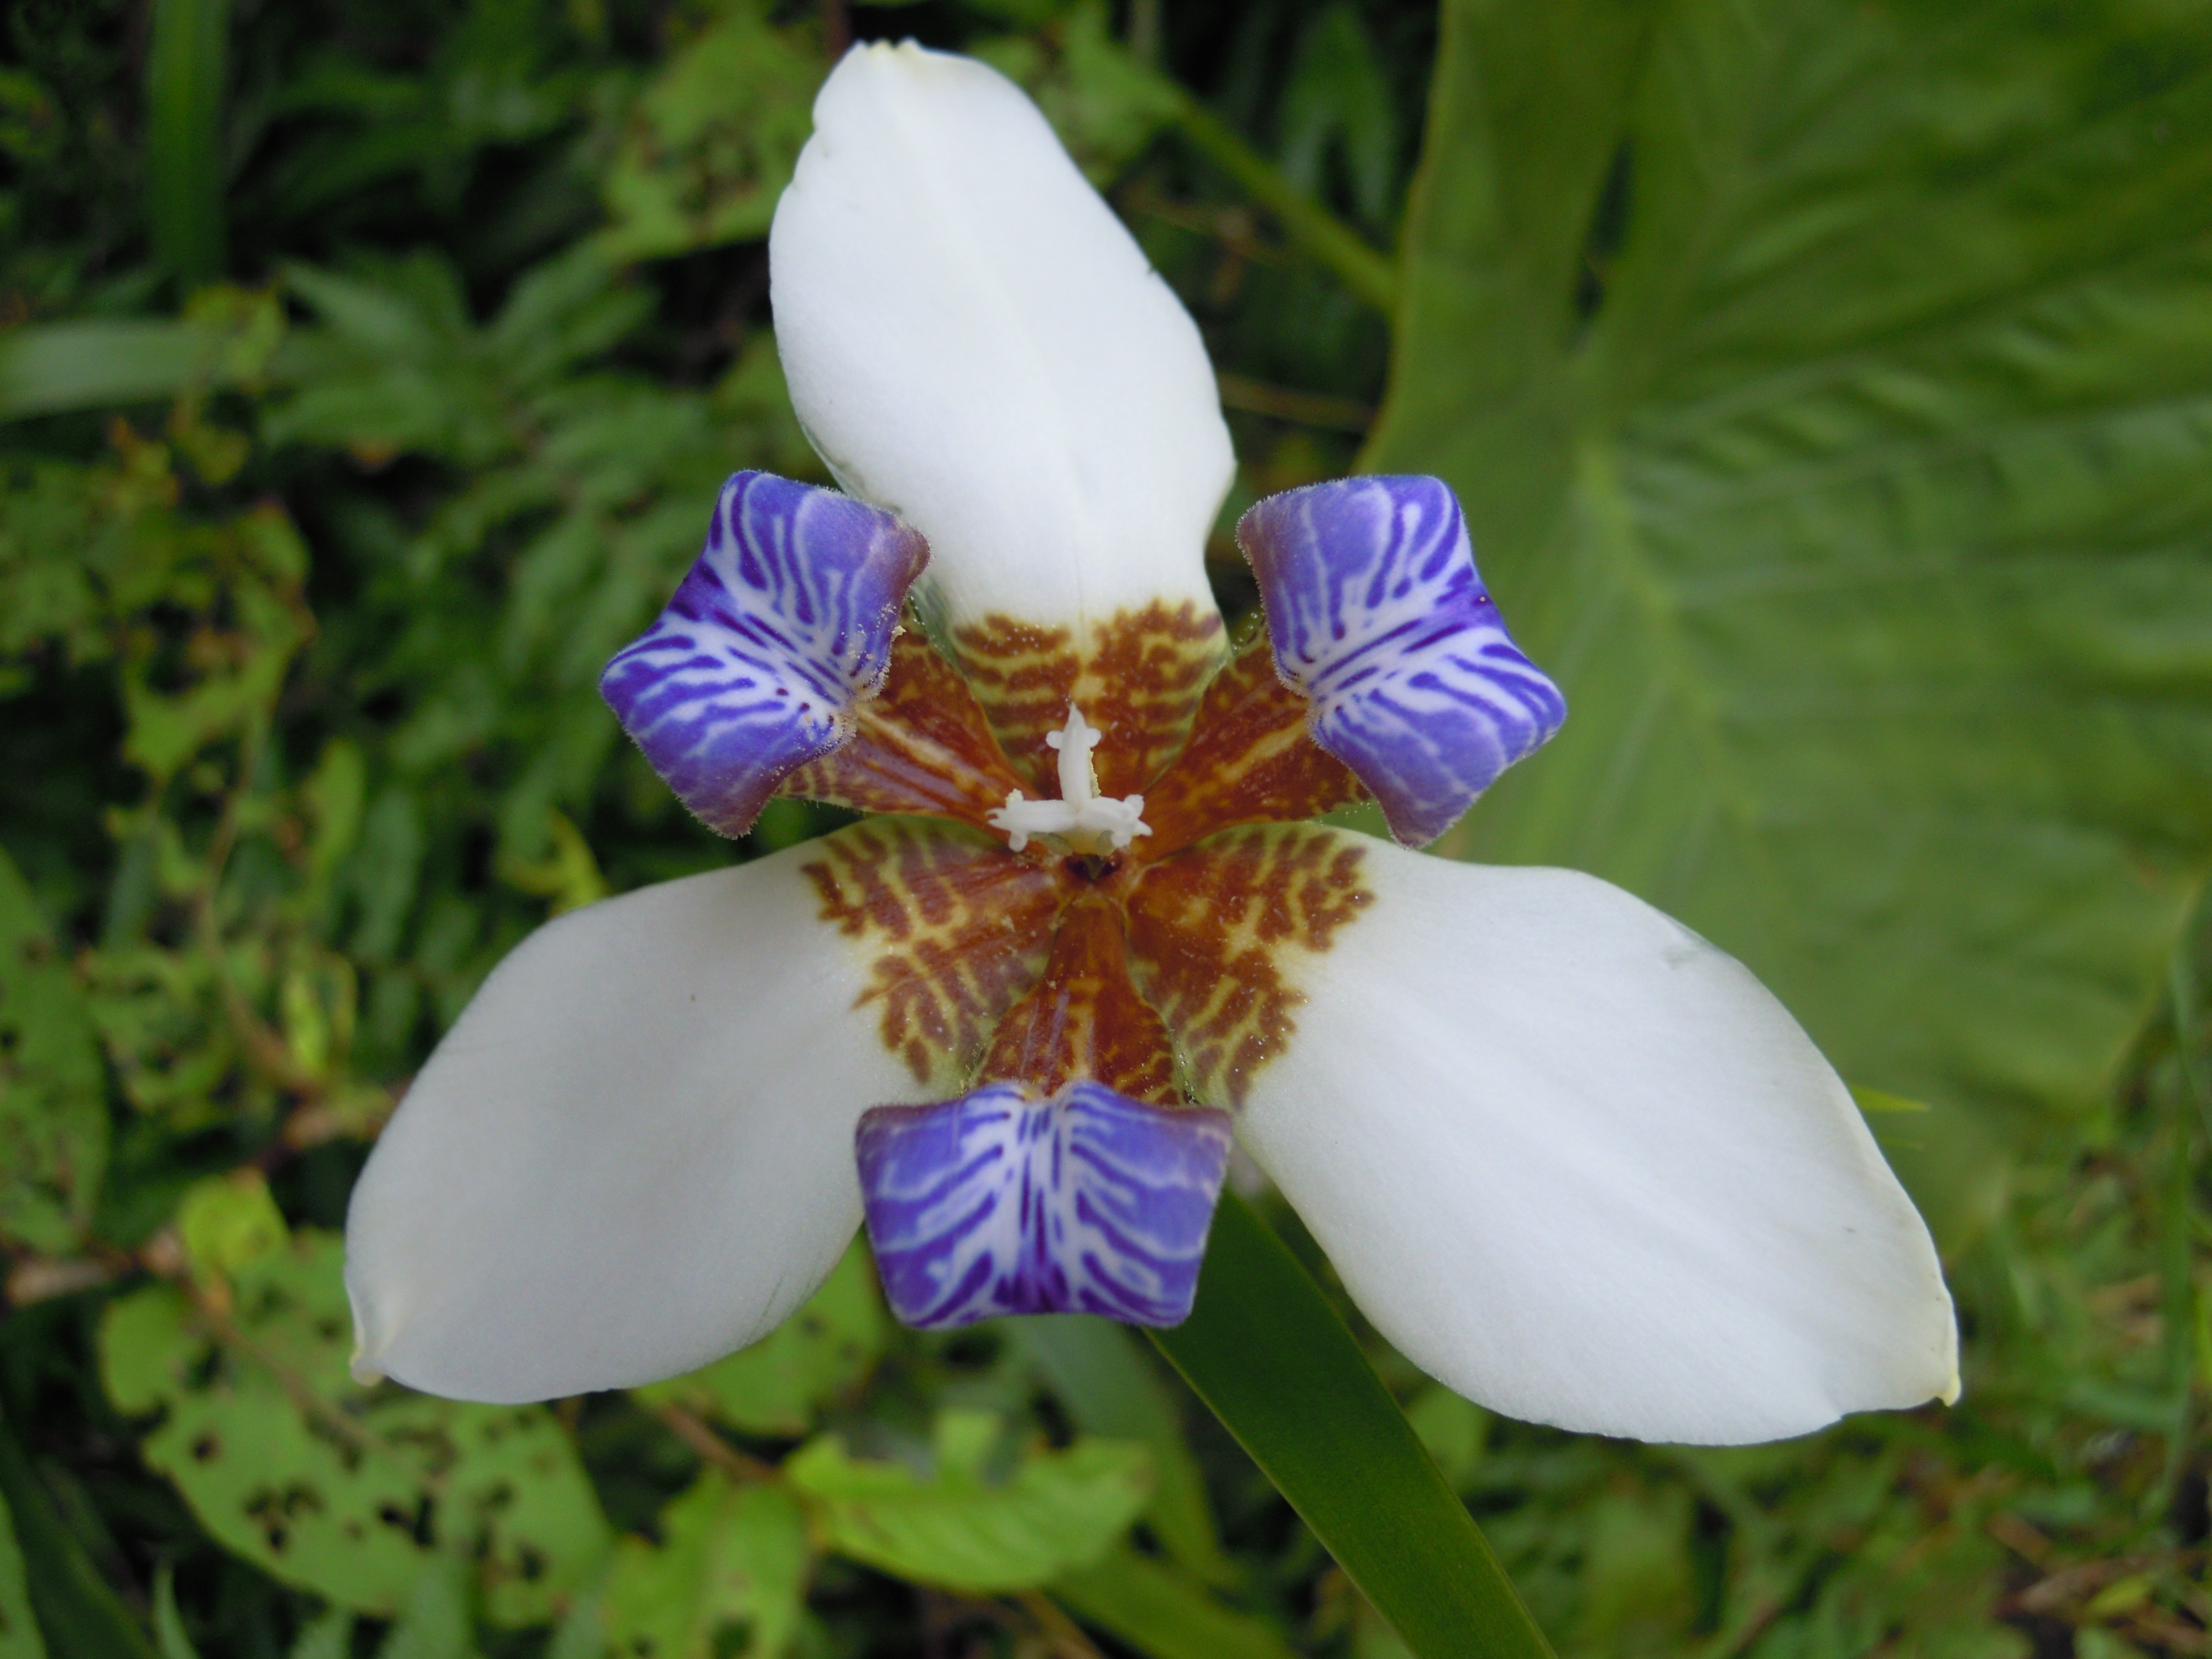
blossom, plant, flower, petal, spring, botany, flora, wildflower, iris, macro photography, flowering plant, land plant, iris family, sun ming shan